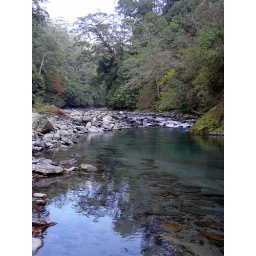
a river in the high mountain